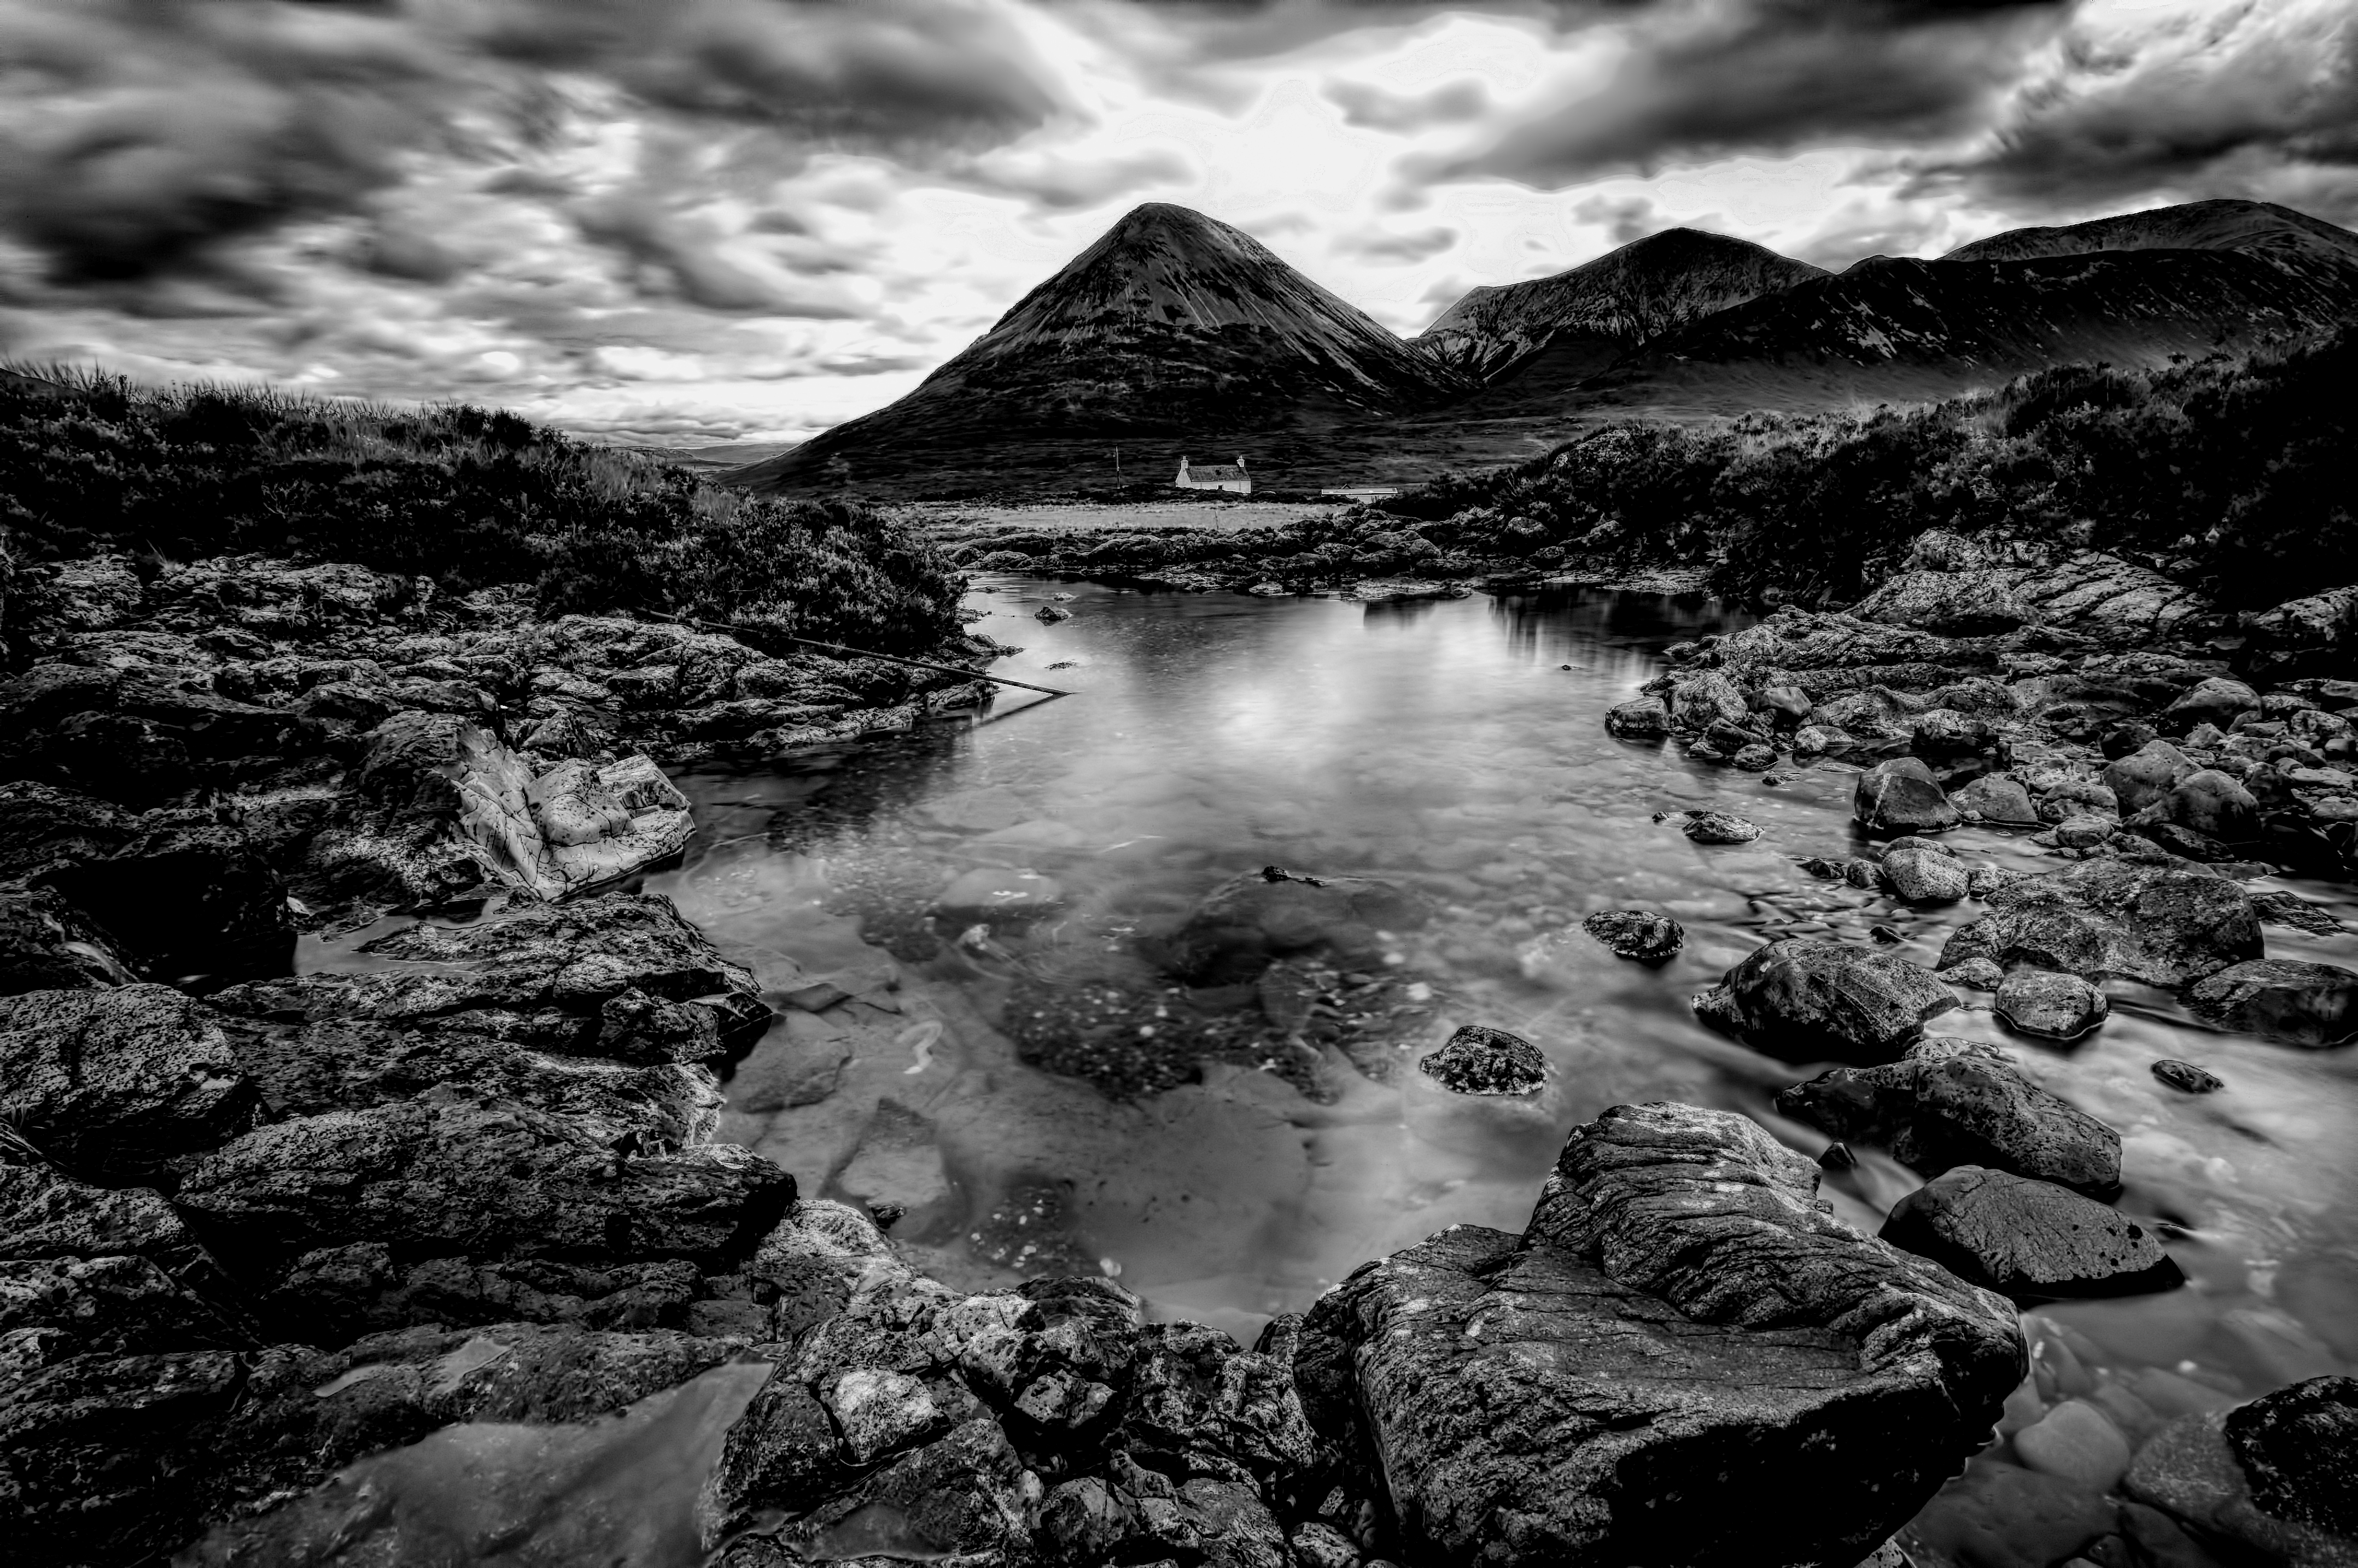
landscape, nature, rock, wilderness, mountain, snow, cloud, black and white, photography, reflection, darkness, monochrome, bw, longexposure, skye, sligachan, glamaig, alltdeargmor, monochrome photography, mountainous landforms